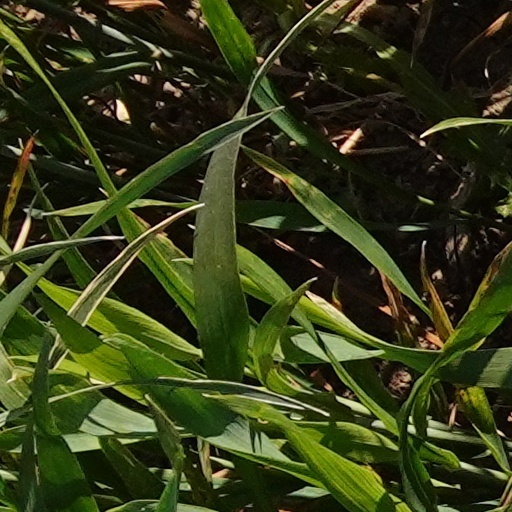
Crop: wheat